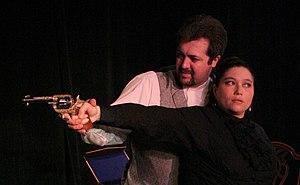
L'Ours est une comédie en un acte d'Anton Tchekhov parue en 1888.